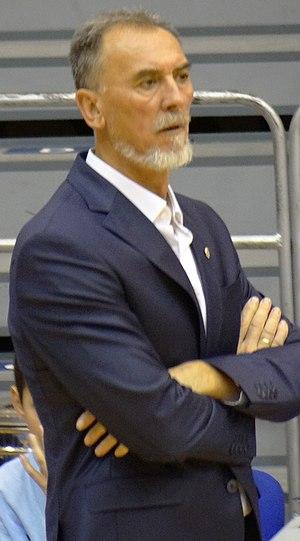
Veljko Basić est un joueur puis entraîneur franco-serbe de volley-ball, né le 3 octobre 1959 en Bosnie-Herzégovine. Il mesure 1,90 m et jouait réceptionneur-attaquant. Il totalise 200 sélections en équipe nationale de Yougoslavie.